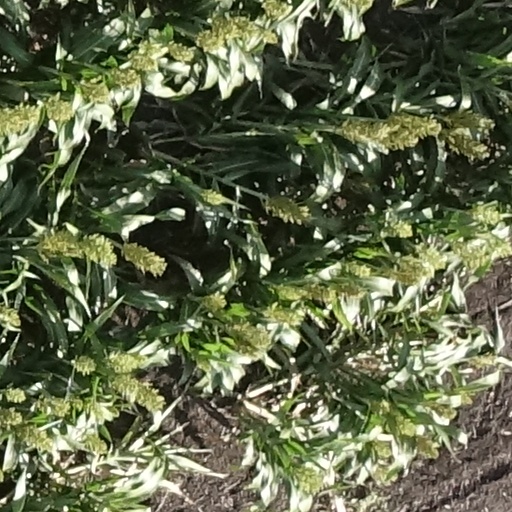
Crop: sorghum